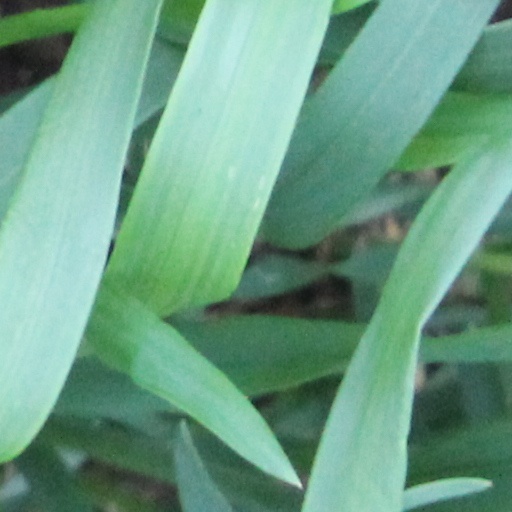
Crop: wheat